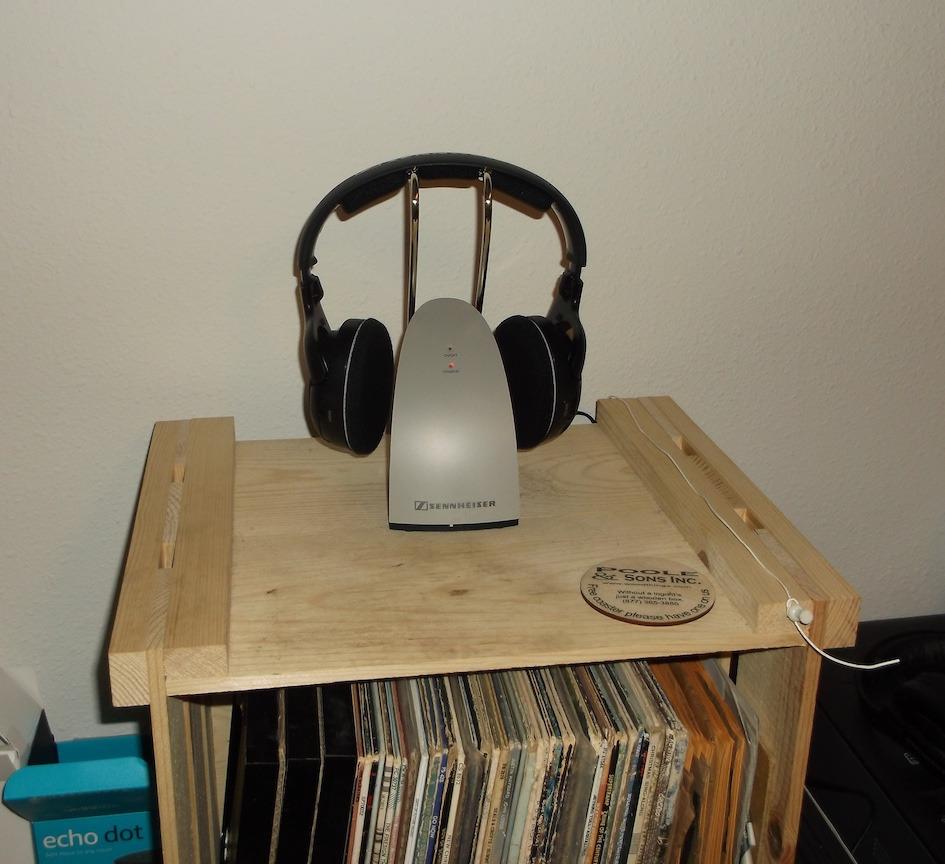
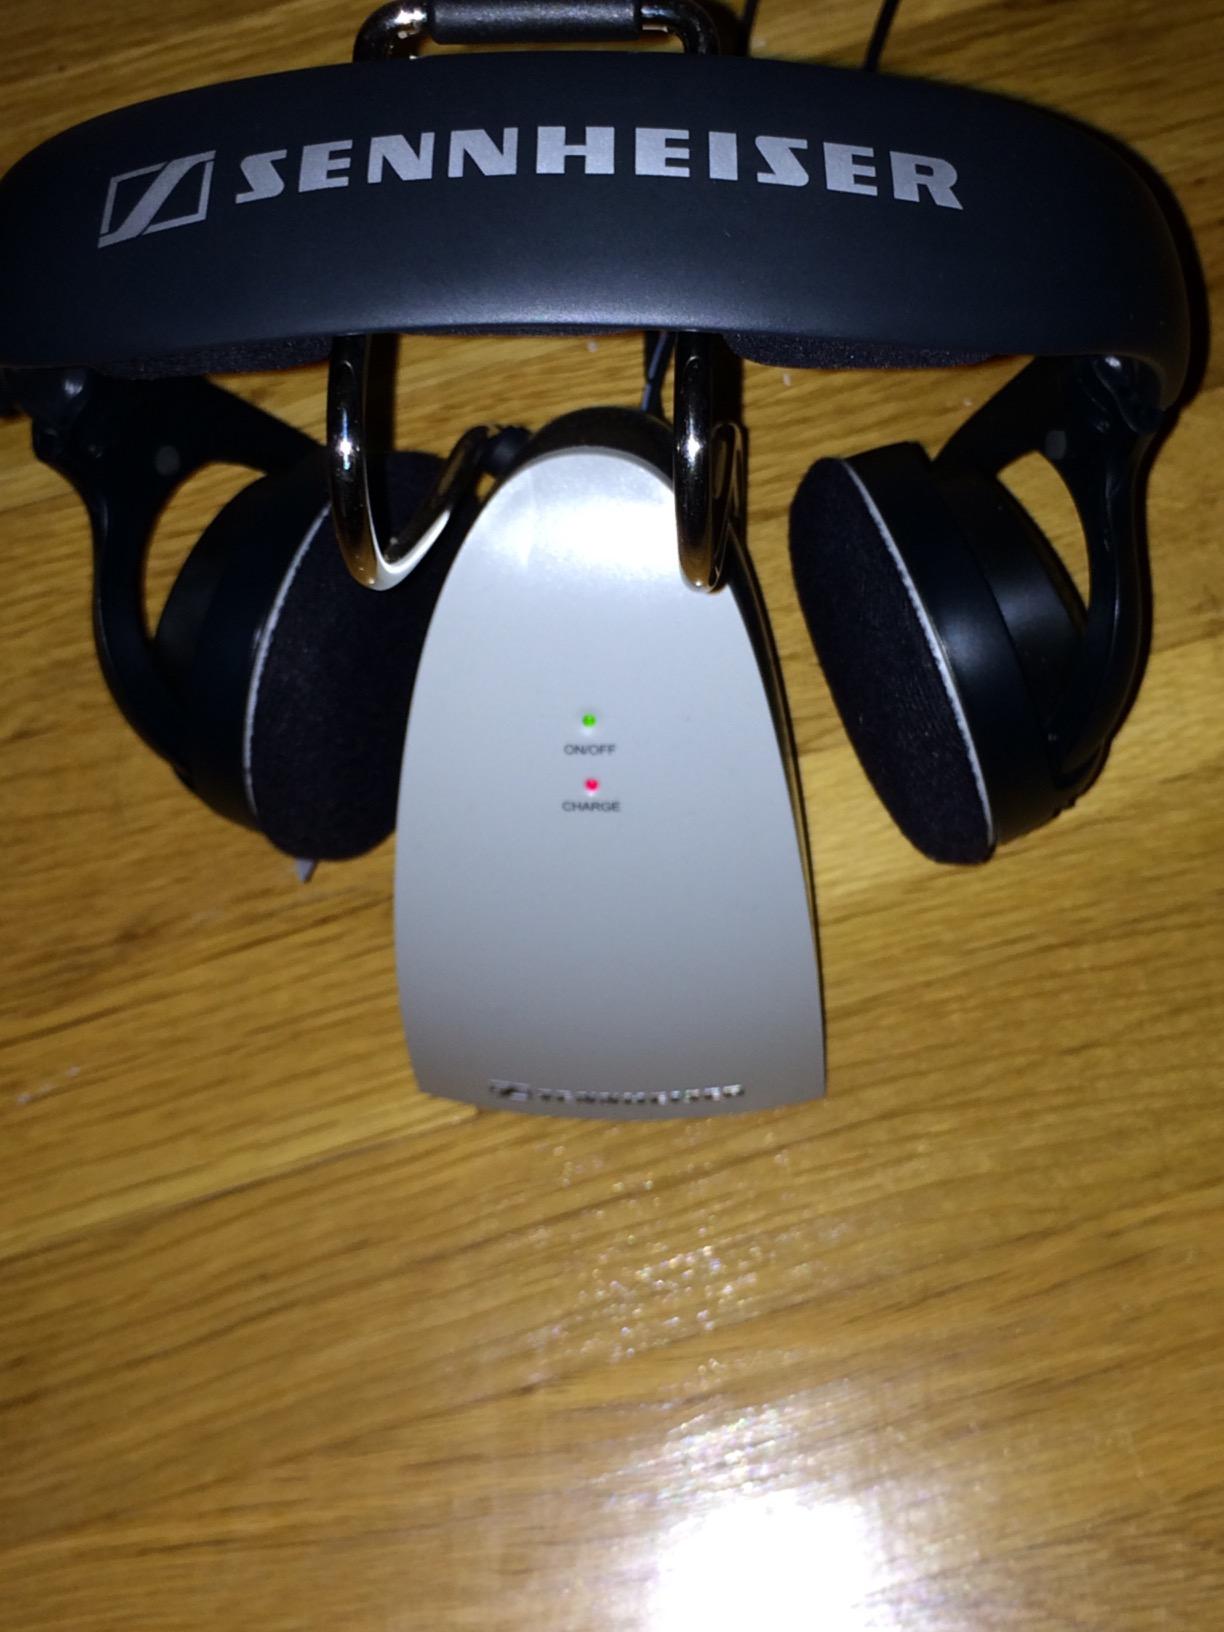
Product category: headphones
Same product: yes